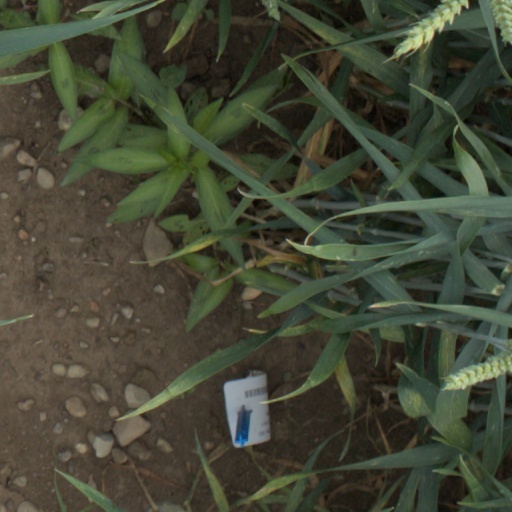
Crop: wheat